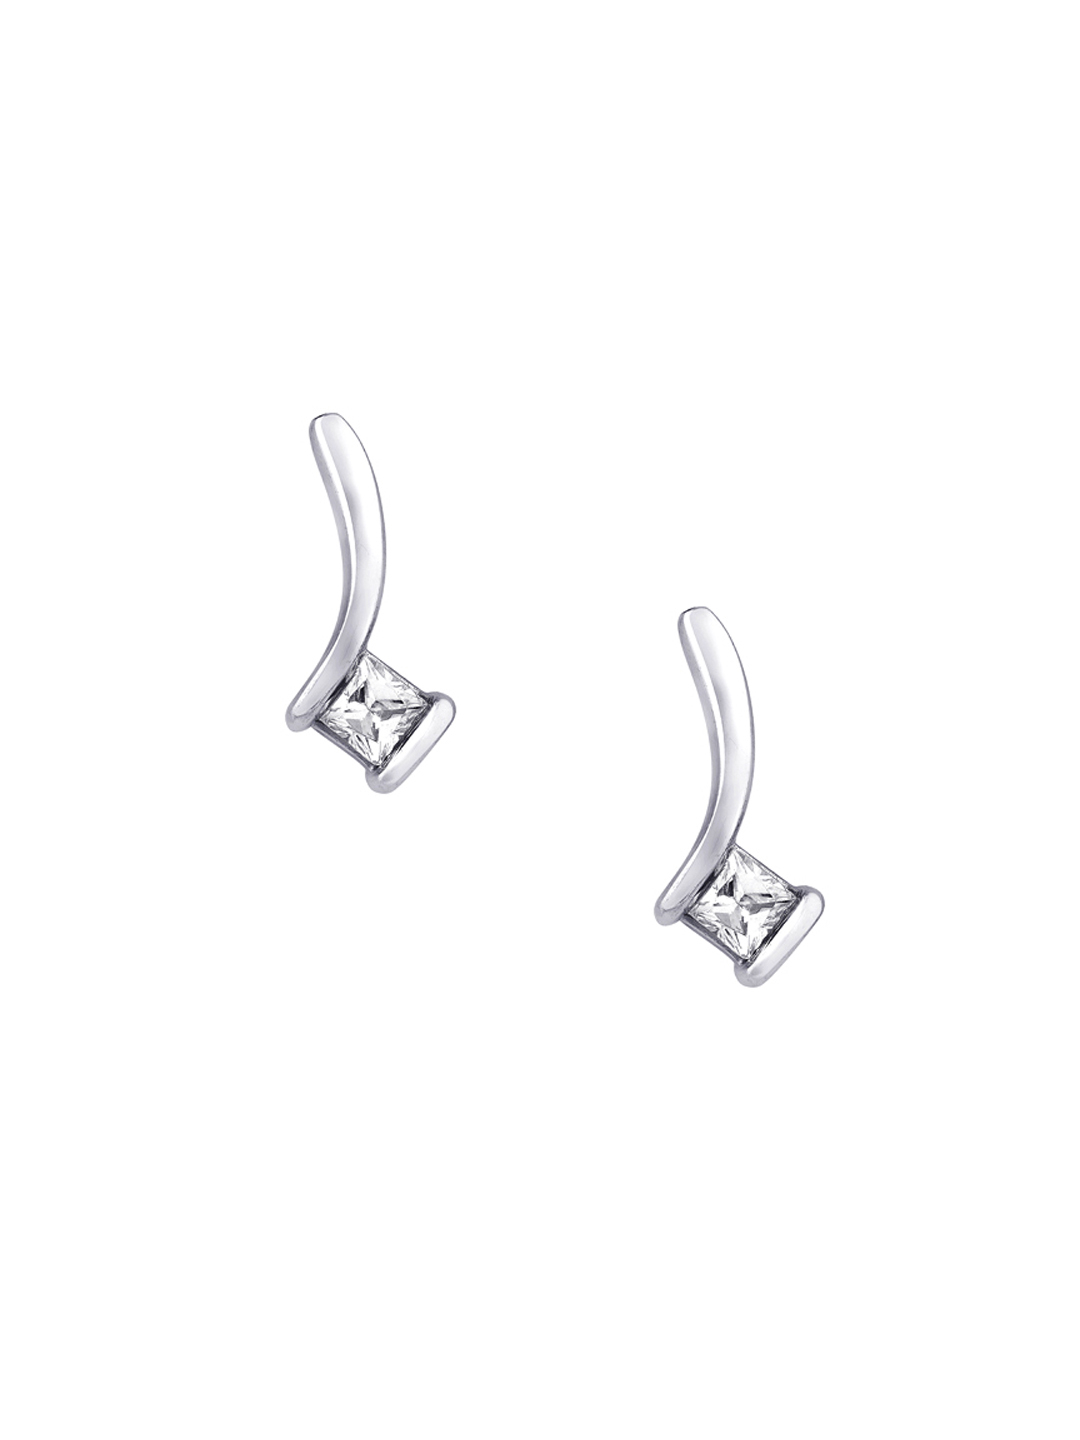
Lucera Women Silver Earrings
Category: Accessories / Jewellery / Earrings
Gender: Women
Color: Silver
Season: Summer 2012
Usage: Casual